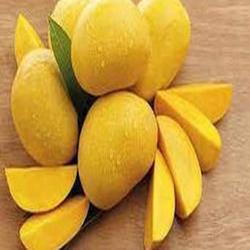
Label: Mango